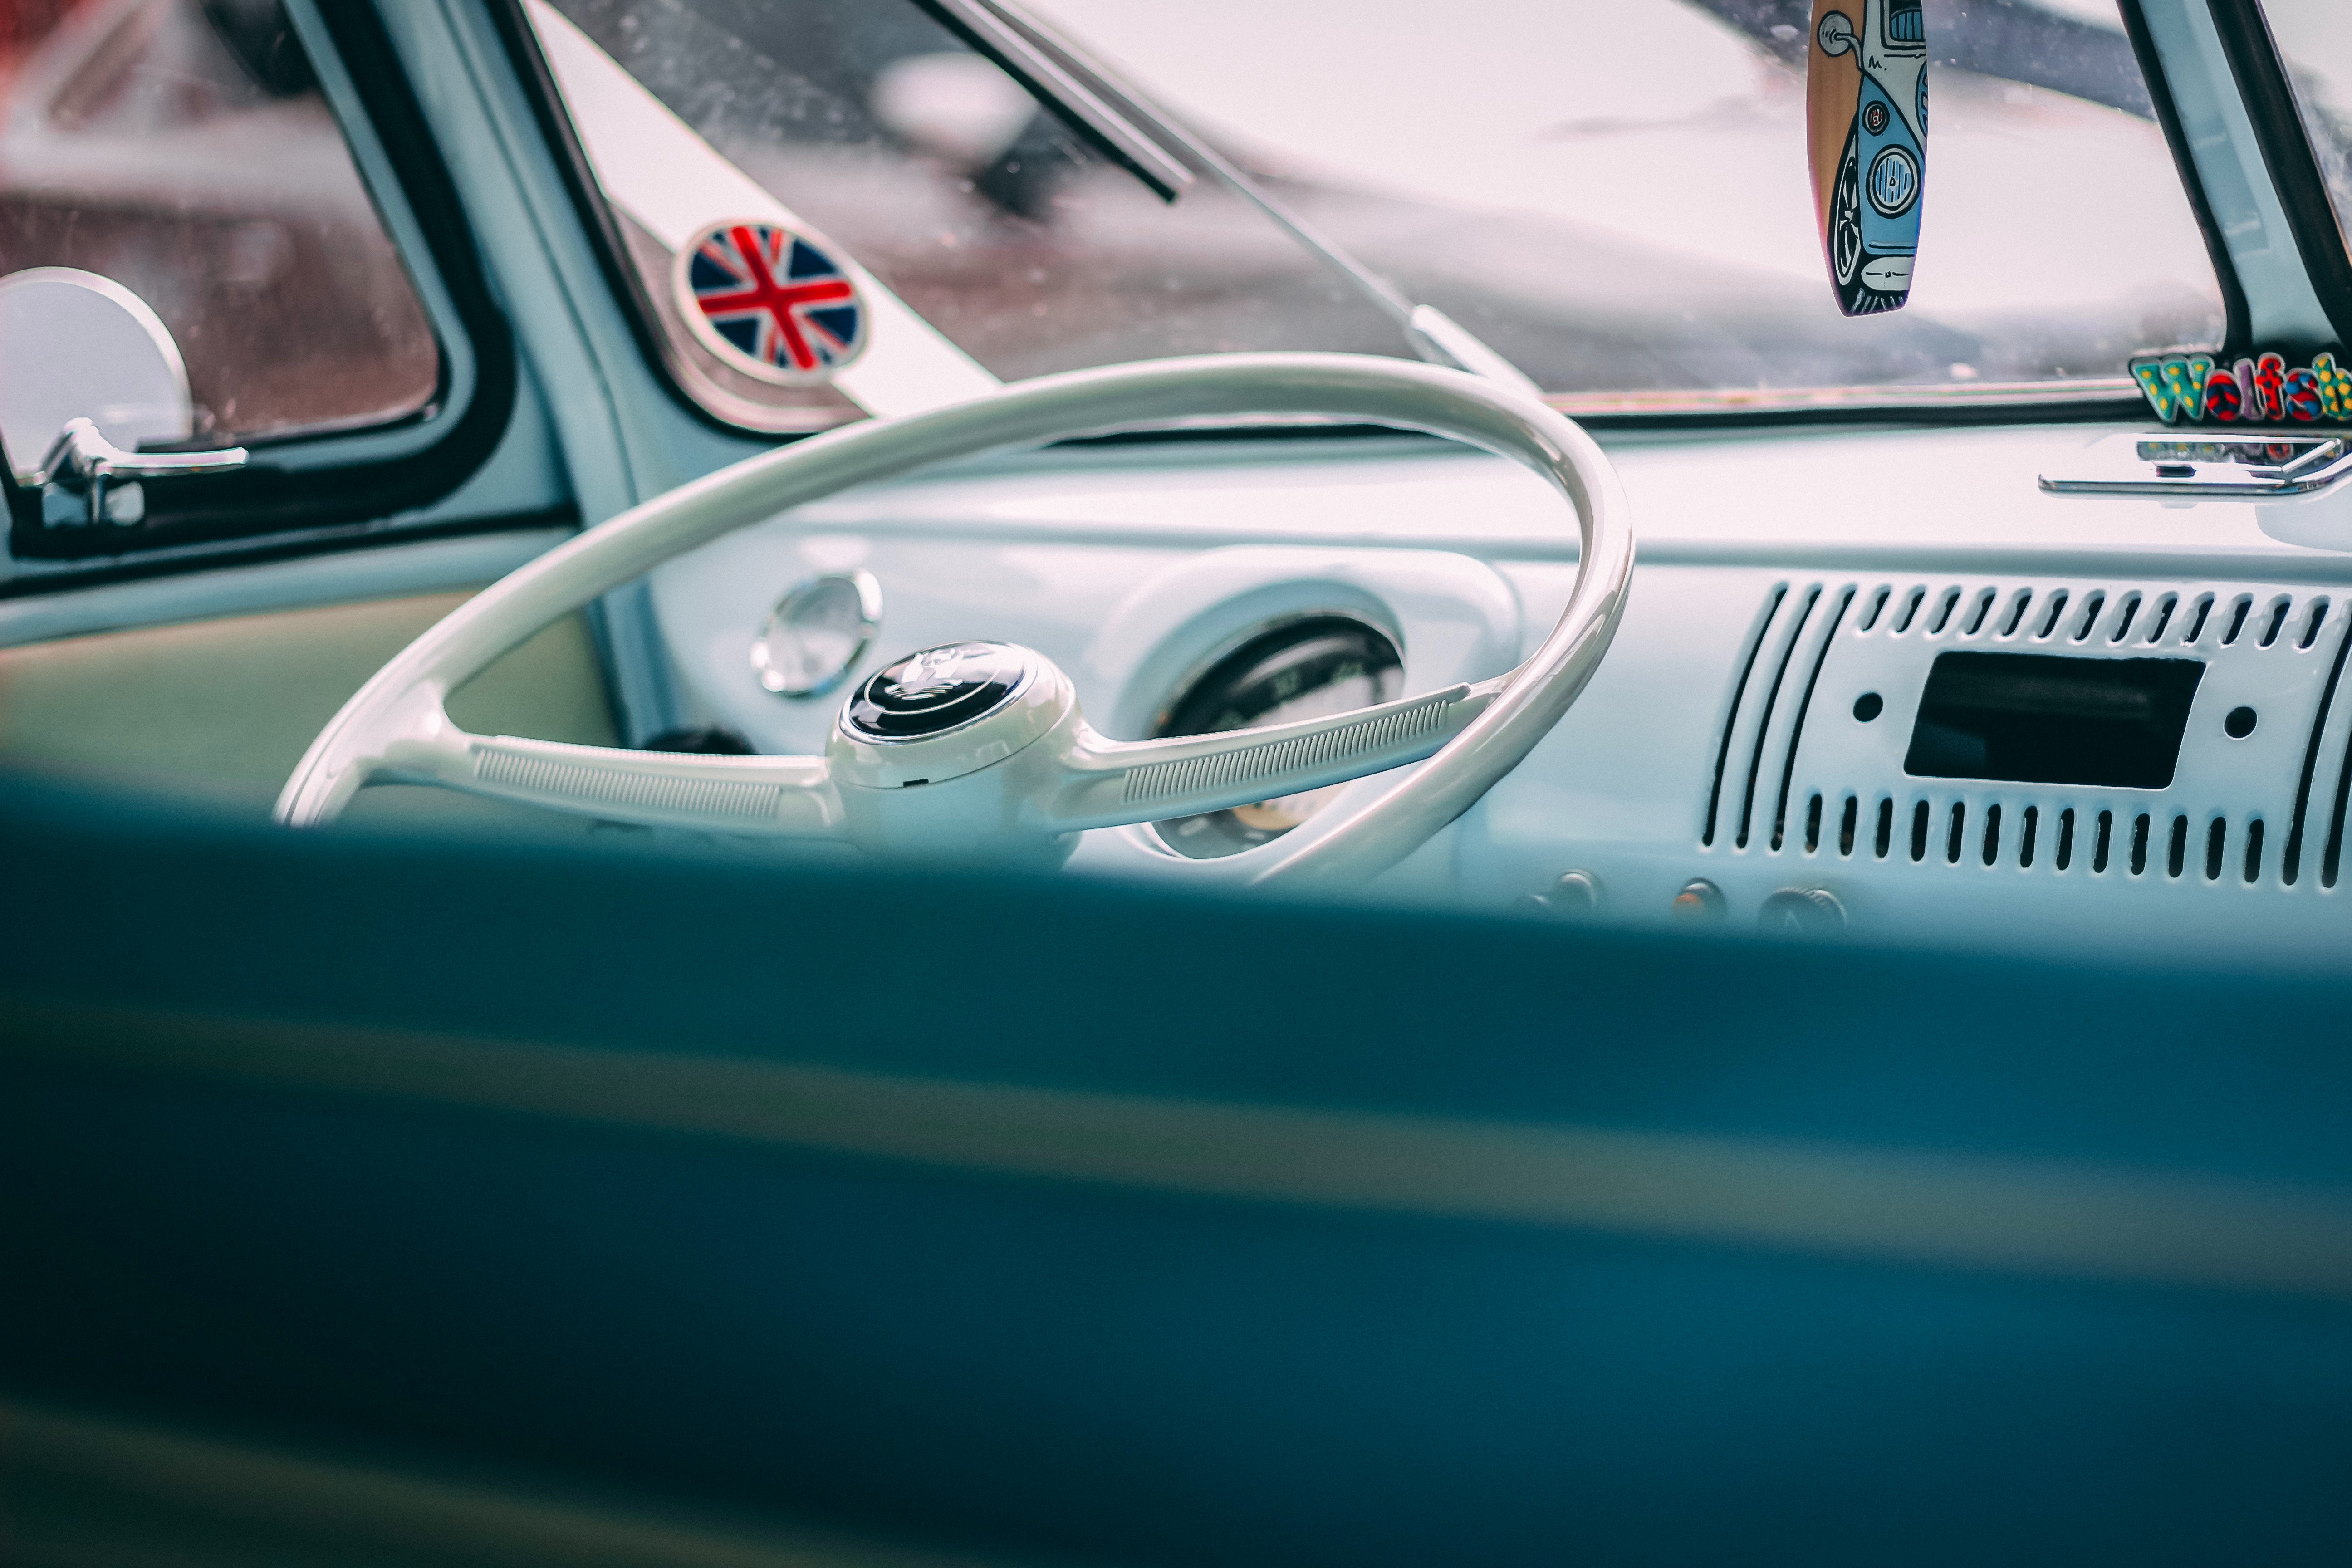
motor vehicle, vehicle door, vehicle, car, mode of transport, automotive exterior, auto part, automotive design, windshield, steering wheel, hood, automotive window part, city car, steering part, glass, wheel, automotive mirror